Oswald Achenbach

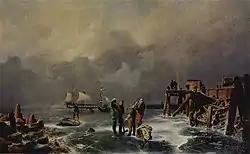
"Shore of the Frozen Ocean (Winter Landscape)". 1839, Oswald's brother, Andreas, specialized more in marine landscapes.

Achenbach was never a student of Johann Wilhelm Schirmer. However, as an artist who spent the greater part of his life in Düsseldorf, he nevertheless had many opportunities to study Schirmer's paintings. In Achenbach's paintings from the 1840s and early 1850s, Achenbach's paintings contain many of Schirmer's principles of composition. In his later paintings, this influence is no longer identifiable.